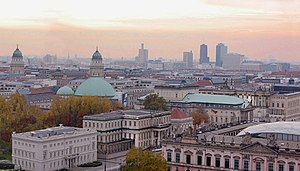
Berlin / Kultur og seværdigheder / Bygninger og Seværdigheder
Unter den Linden
Berlin er hovedstaden i Tyskland og hjemsted for den tyske regering og parlament. Tillige er Berlin en af Tysklands 16 delstater. Delstaten og byen Berlin er helt omgivet af delstaten Brandenburg og ligger ved floden Spree i det østlige Tyskland blot 70 kilometer fra den tysk-polske grænse. Pr. 31. december 2018 havde byen 3.644.826 indbyggere.